Atauro

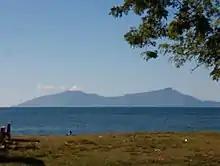
View of Atauro from Dili

Atauro lies north of Dili on mainland Timor, southwest of Wetar, Indonesia, southwest of Liran (off Wetar), and east of Alor, Indonesia. It is long, wide, and has an area of .